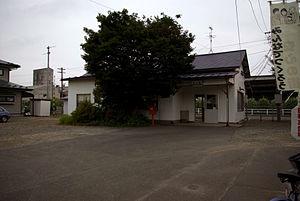
Station de train Fujine (Iwate), sur la ligne Ligne allant à Kitakami